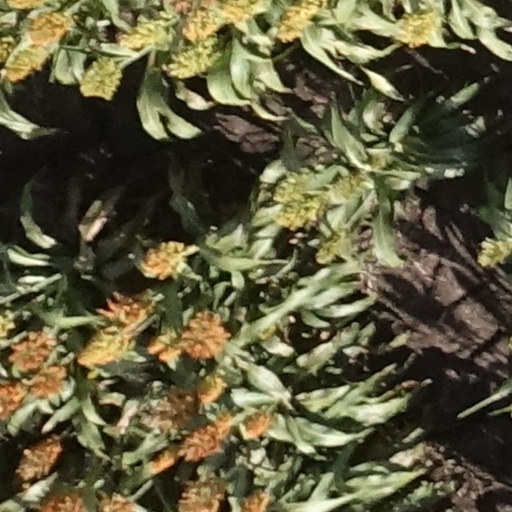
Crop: sorghum